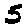
Label: 5